Political positions of Boris Johnson

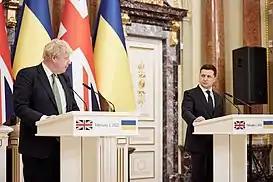
Boris Johnson and Ukrainian President Volodymyr Zelenskyy in February 2022

Johnson supported the Saudi Arabian–led intervention in Yemen and refused to block UK arms sales to Saudi Arabia, stating there was no clear evidence of breaches of international humanitarian law by Saudi Arabia in the war in Yemen. In September 2016, human rights groups accused him of blocking the UN inquiry into Saudi war crimes in Yemen. Given the UK-Saudi alliance, in December, he attracted attention for commenting the Saudis were akin to the Iranians in "puppeteering and playing proxy wars" throughout the Middle East. May said his comments did not represent the government's view.